Angika

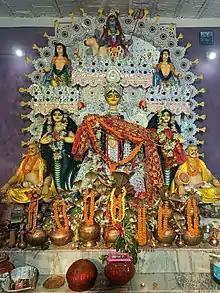
Mansa Puja(Vishari Puja),the folk festival of Anga Region, celebration in Deepnagar Chowk, Bhagalpur.

Festivals are the core part cultural part of the community. Anga celebrates the festivals of all daith with great enthusiasm and zeal. However, Manasa Puja (Based on Behula Vishahari folklore) and Kali Puja are two examples of intangible cultural heritage of the region. Apart from these, Durga Puja, Saraswati Puja, Chhath Puja, Biswakarma Puja, Basanti Puja, Holi, Guru Poornima, Eid and Karma-Dharma puja too hold a great significance for the region.